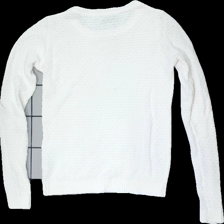
View: back
Type: Sweater
Category: Ladies
Brand: Not in the list
Brand text on label: vila
Colors: White
Material: 52% cotton 48% acrylic
Pattern: Other
Cut: Regular
Size: XS
Season: All
Damage location: top center
Damage 2 location: bottom left
Price range: <50
Recommended usage: Reuse
Description: vit tröja med stickat mönster